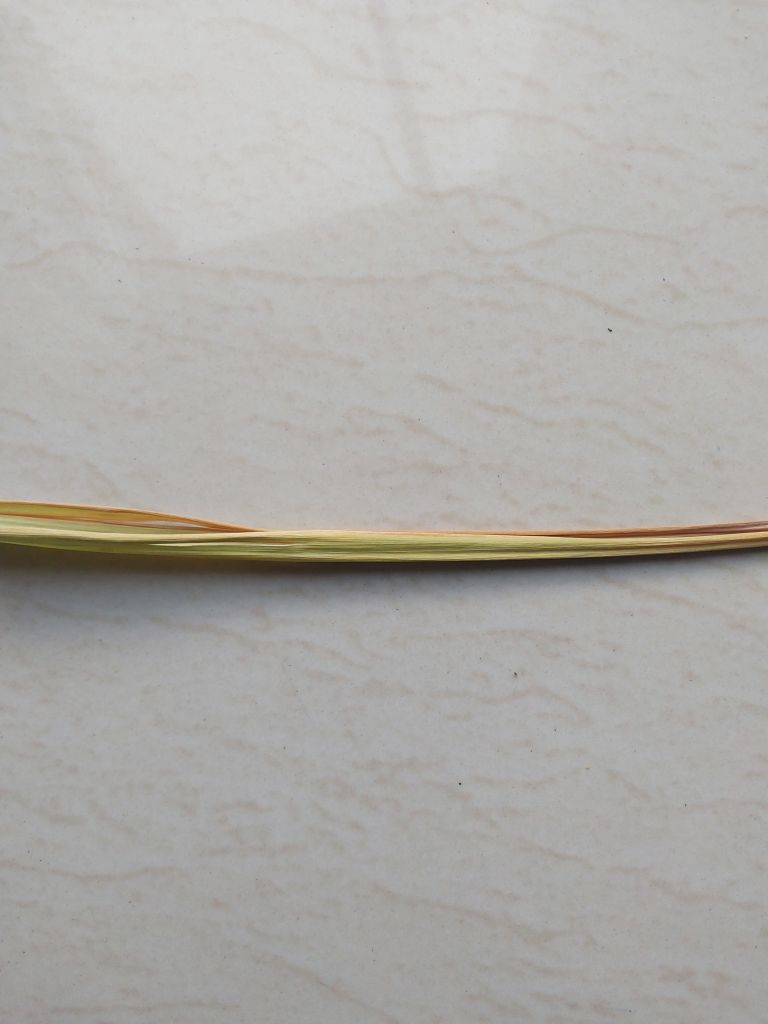
Label: Yellow Leaf